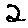
Label: 2